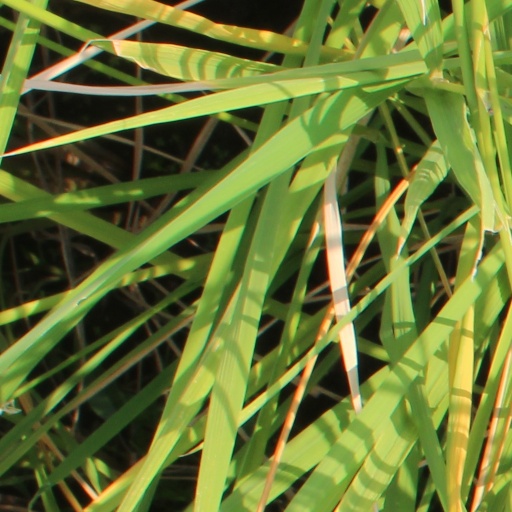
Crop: rice